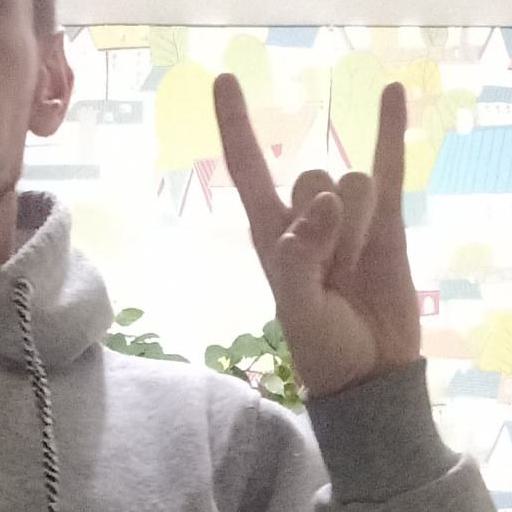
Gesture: rock